Bleeding Through

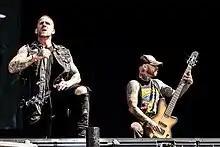
Brandan Schieppati and Ryan Wombacher live at Full Force festival 2019 in Germany

On January 1, SharpTone Records issued a teaser for music they were releasing in 2018 and some listeners apparently recognized vocalist Brandan Schiepatti's voice on their page. On March 28, 2018, the band announced they were returning with a new album, "Love Will Kill All", and it would be released on May 25 through SharpTone. According to Schieppati, who suffered from mental health problems and went through a divorce while the band was inactive, much of the album's content revolved around the band's frustrations with the music industry which led to their breakup, as well as with friends he lost during that period, alongside the resulting feelings of isolation. The album's release was preceded by the songs "Set Me Free" on April 6, followed by "Fade into the Ash" on May 11.